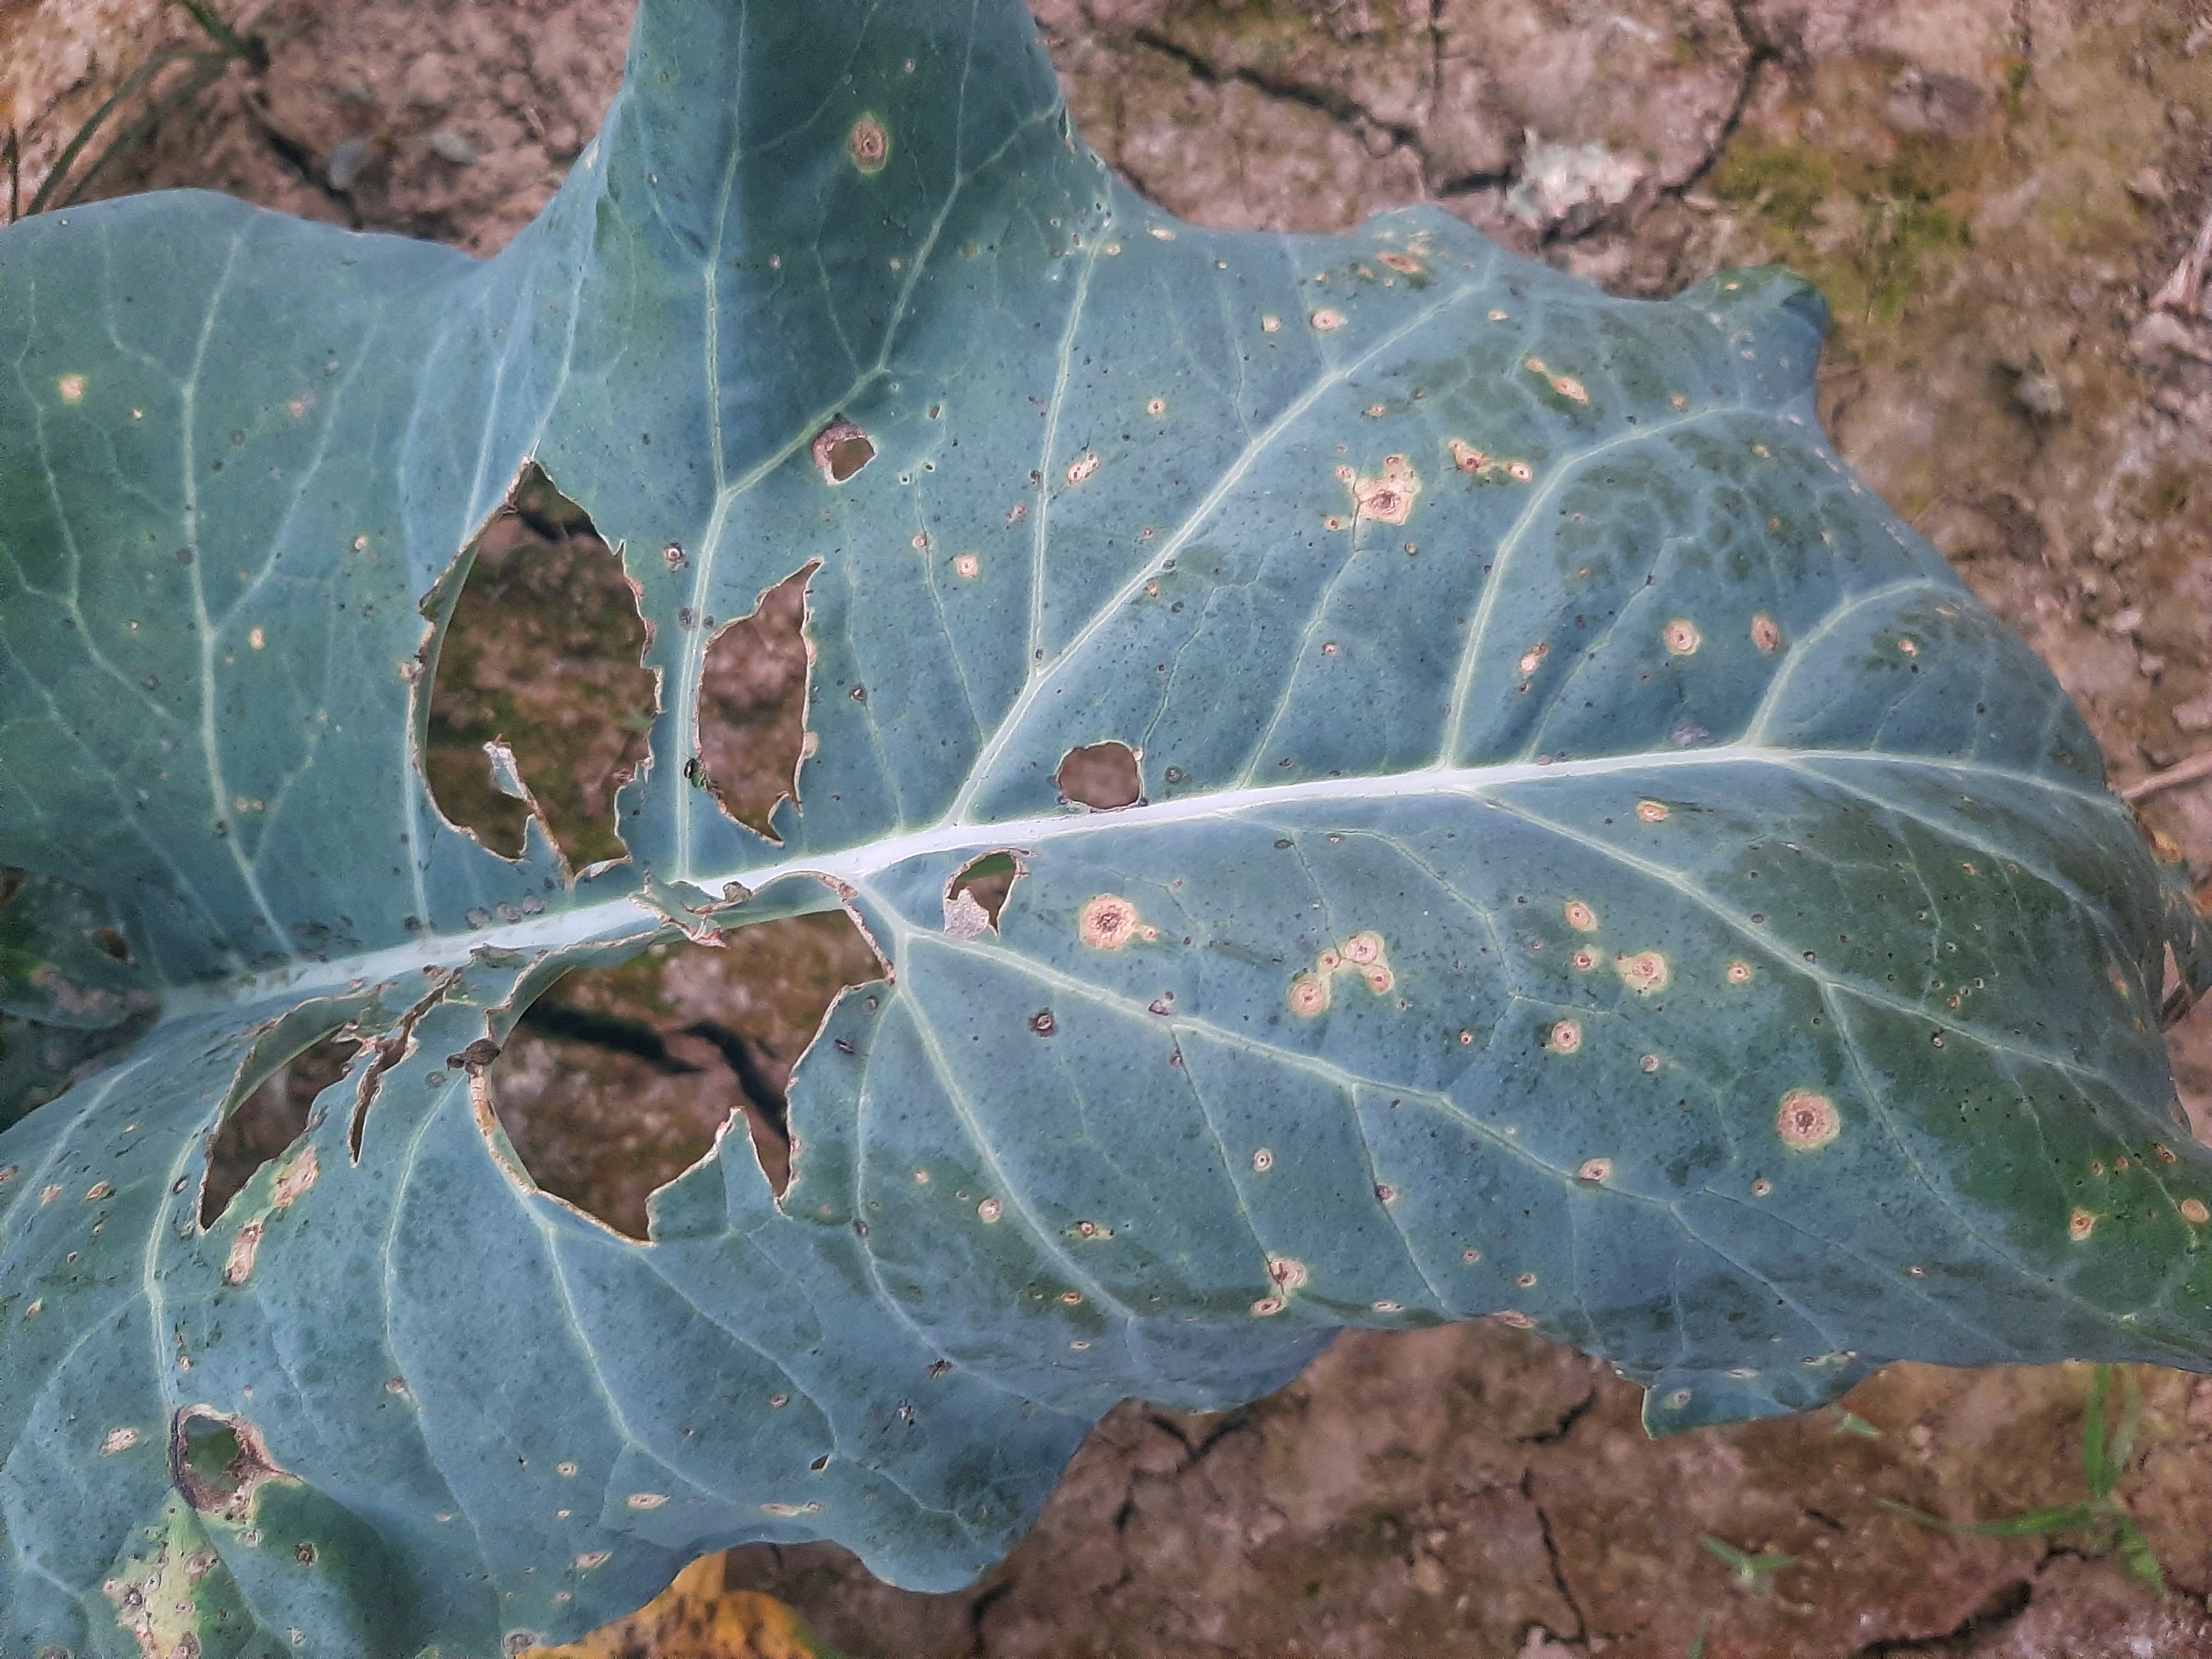
Label: Black Rot